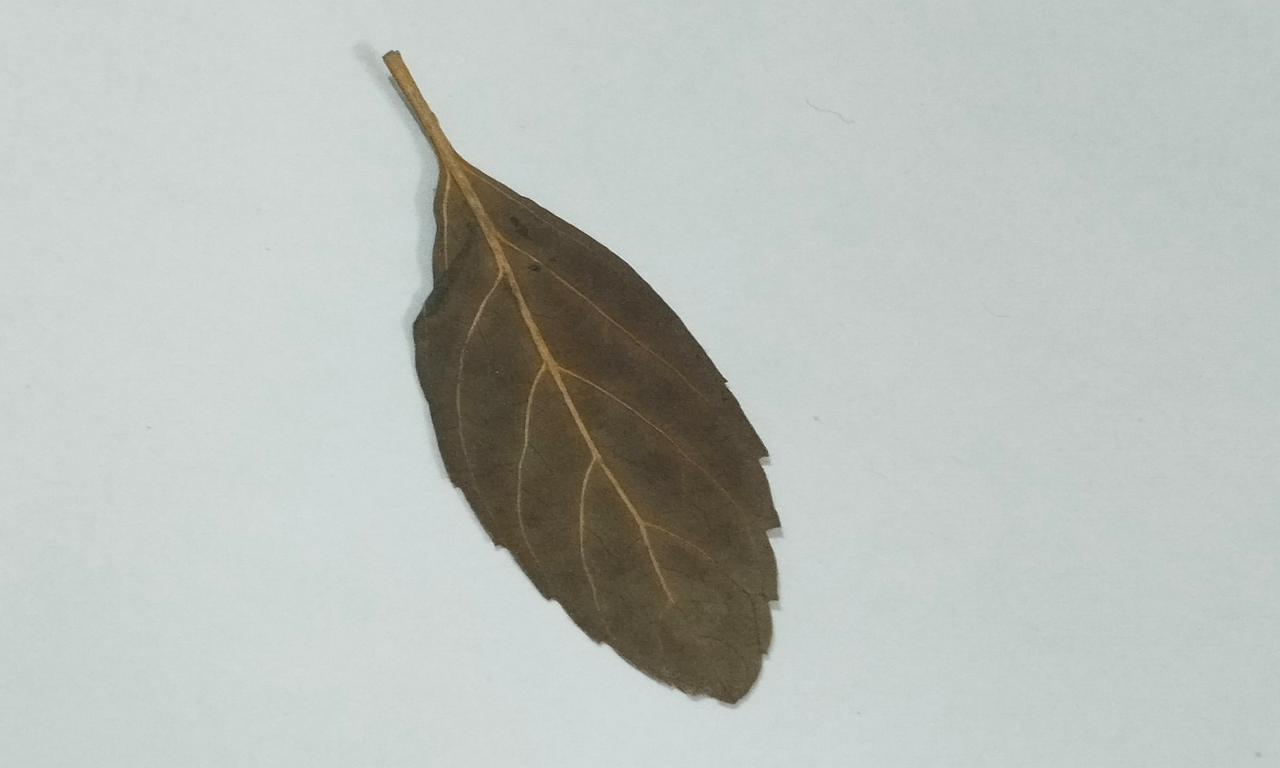
Label: Dried